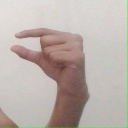
अक्षर: ग